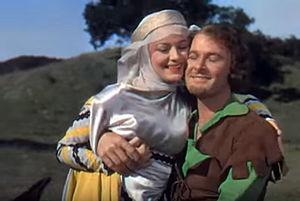
Les Aventures de Robin des Bois est un film d'aventures américain réalisé par Michael Curtiz et William Keighley, sorti en 1938.
Milo Anderson est un costumier de cinéma américain, né le 9 mai 1910 à Chicago, mort le 3 novembre 1984 à Los Angeles.
Le film d'aventures ou film d'aventure est un genre cinématographique caractérisé par la présence d'un héros fictif ou non, tirant son statut du mythe qu'il inspire, l'action particulière qui s'y déroule, l'emploi de décors particuliers également, parfois le décalage temporel par rapport au contemporain ainsi que, parfois, les invraisemblances voulues caractérisant ainsi son excentricité, le tout véhiculant une idée générale de dépaysement. Le film d'aventures a des frontières très larges puisqu'il englobe d'autres genres cinématographiques comme le western et la science-fiction.